David Brabham

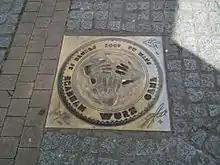
Walk of fame - Le Mans, Handprints and signatures from the winners of the 2009 edition of the 24 Hours of Le Mans

Brabham joined Sumo Power GT for the 2011 FIA GT1 World Championship, teaming with Jamie Campbell-Walter in a Nissan GT-R. The duo finished 10th in the driver's championship. He will join the Blancpain Endurance Series in 2012, driving a McLaren MP4-12C for United Autosports.